Ada Dwyer Russell

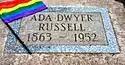
Dwyer's grave marker

Ada Dwyer Russell was the subject of many of Lowell's poems, and Lowell wanted to dedicate her books to Dwyer who refused except for one time in a non-poetry book in which Lowell wrote, "To A.D.R., This, and all my books. A.L." Examples of these love poems to Dwyer include "the Taxi", "Absence", "In a Garden", "Madonna of the Evening Flowers", "Opal", and "Aubade". Amy admitted to John Livingston Lowes that Dwyer was the subject of her series of romantic poems titled "Two Speak Together". Lowell's poems about Dwyer have been called the most explicit and elegant lesbian love poetry during the time between the ancient Sappho and poets of the 1970s.